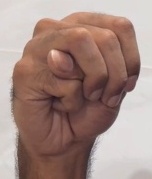
ASL sign: M